HMAS Melbourne (1912)

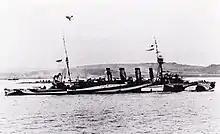
"Melbourne" in dazzle camouflage in 1918. "Melbourne" was the only ship of the RAN to be painted in dazzle camouflage during World War I.

"Melbourne" stayed in Portsmouth until 7 March 1919, then sailed for Sydney via Suez, Singapore, and Darwin. The ship was paid off into reserve on 5 August 1919 until 14 April 1920, when she was recommissioned. In 1922, the ship rescued personnel from the sailing vessel "Helen B. Sterling", which had been disabled in the Tasman Sea by a gale. Also in 1922, the ship was assigned as Flagship of the Australian Squadron. She was returned to reserve on 29 September 1924; most of the four years in service had been spent in Australian waters, with cruises to New Zealand and the Pacific Islands. The cruiser was recommissioned on 8 October 1925, and left Sydney for England on 23 November. During 1926, the ship was assigned to the Mediterranean Fleet on exchange, with the British cruiser sent to operate with the RAN. "Melbourne" returned in August 1926, and resumed duties as Flagship.